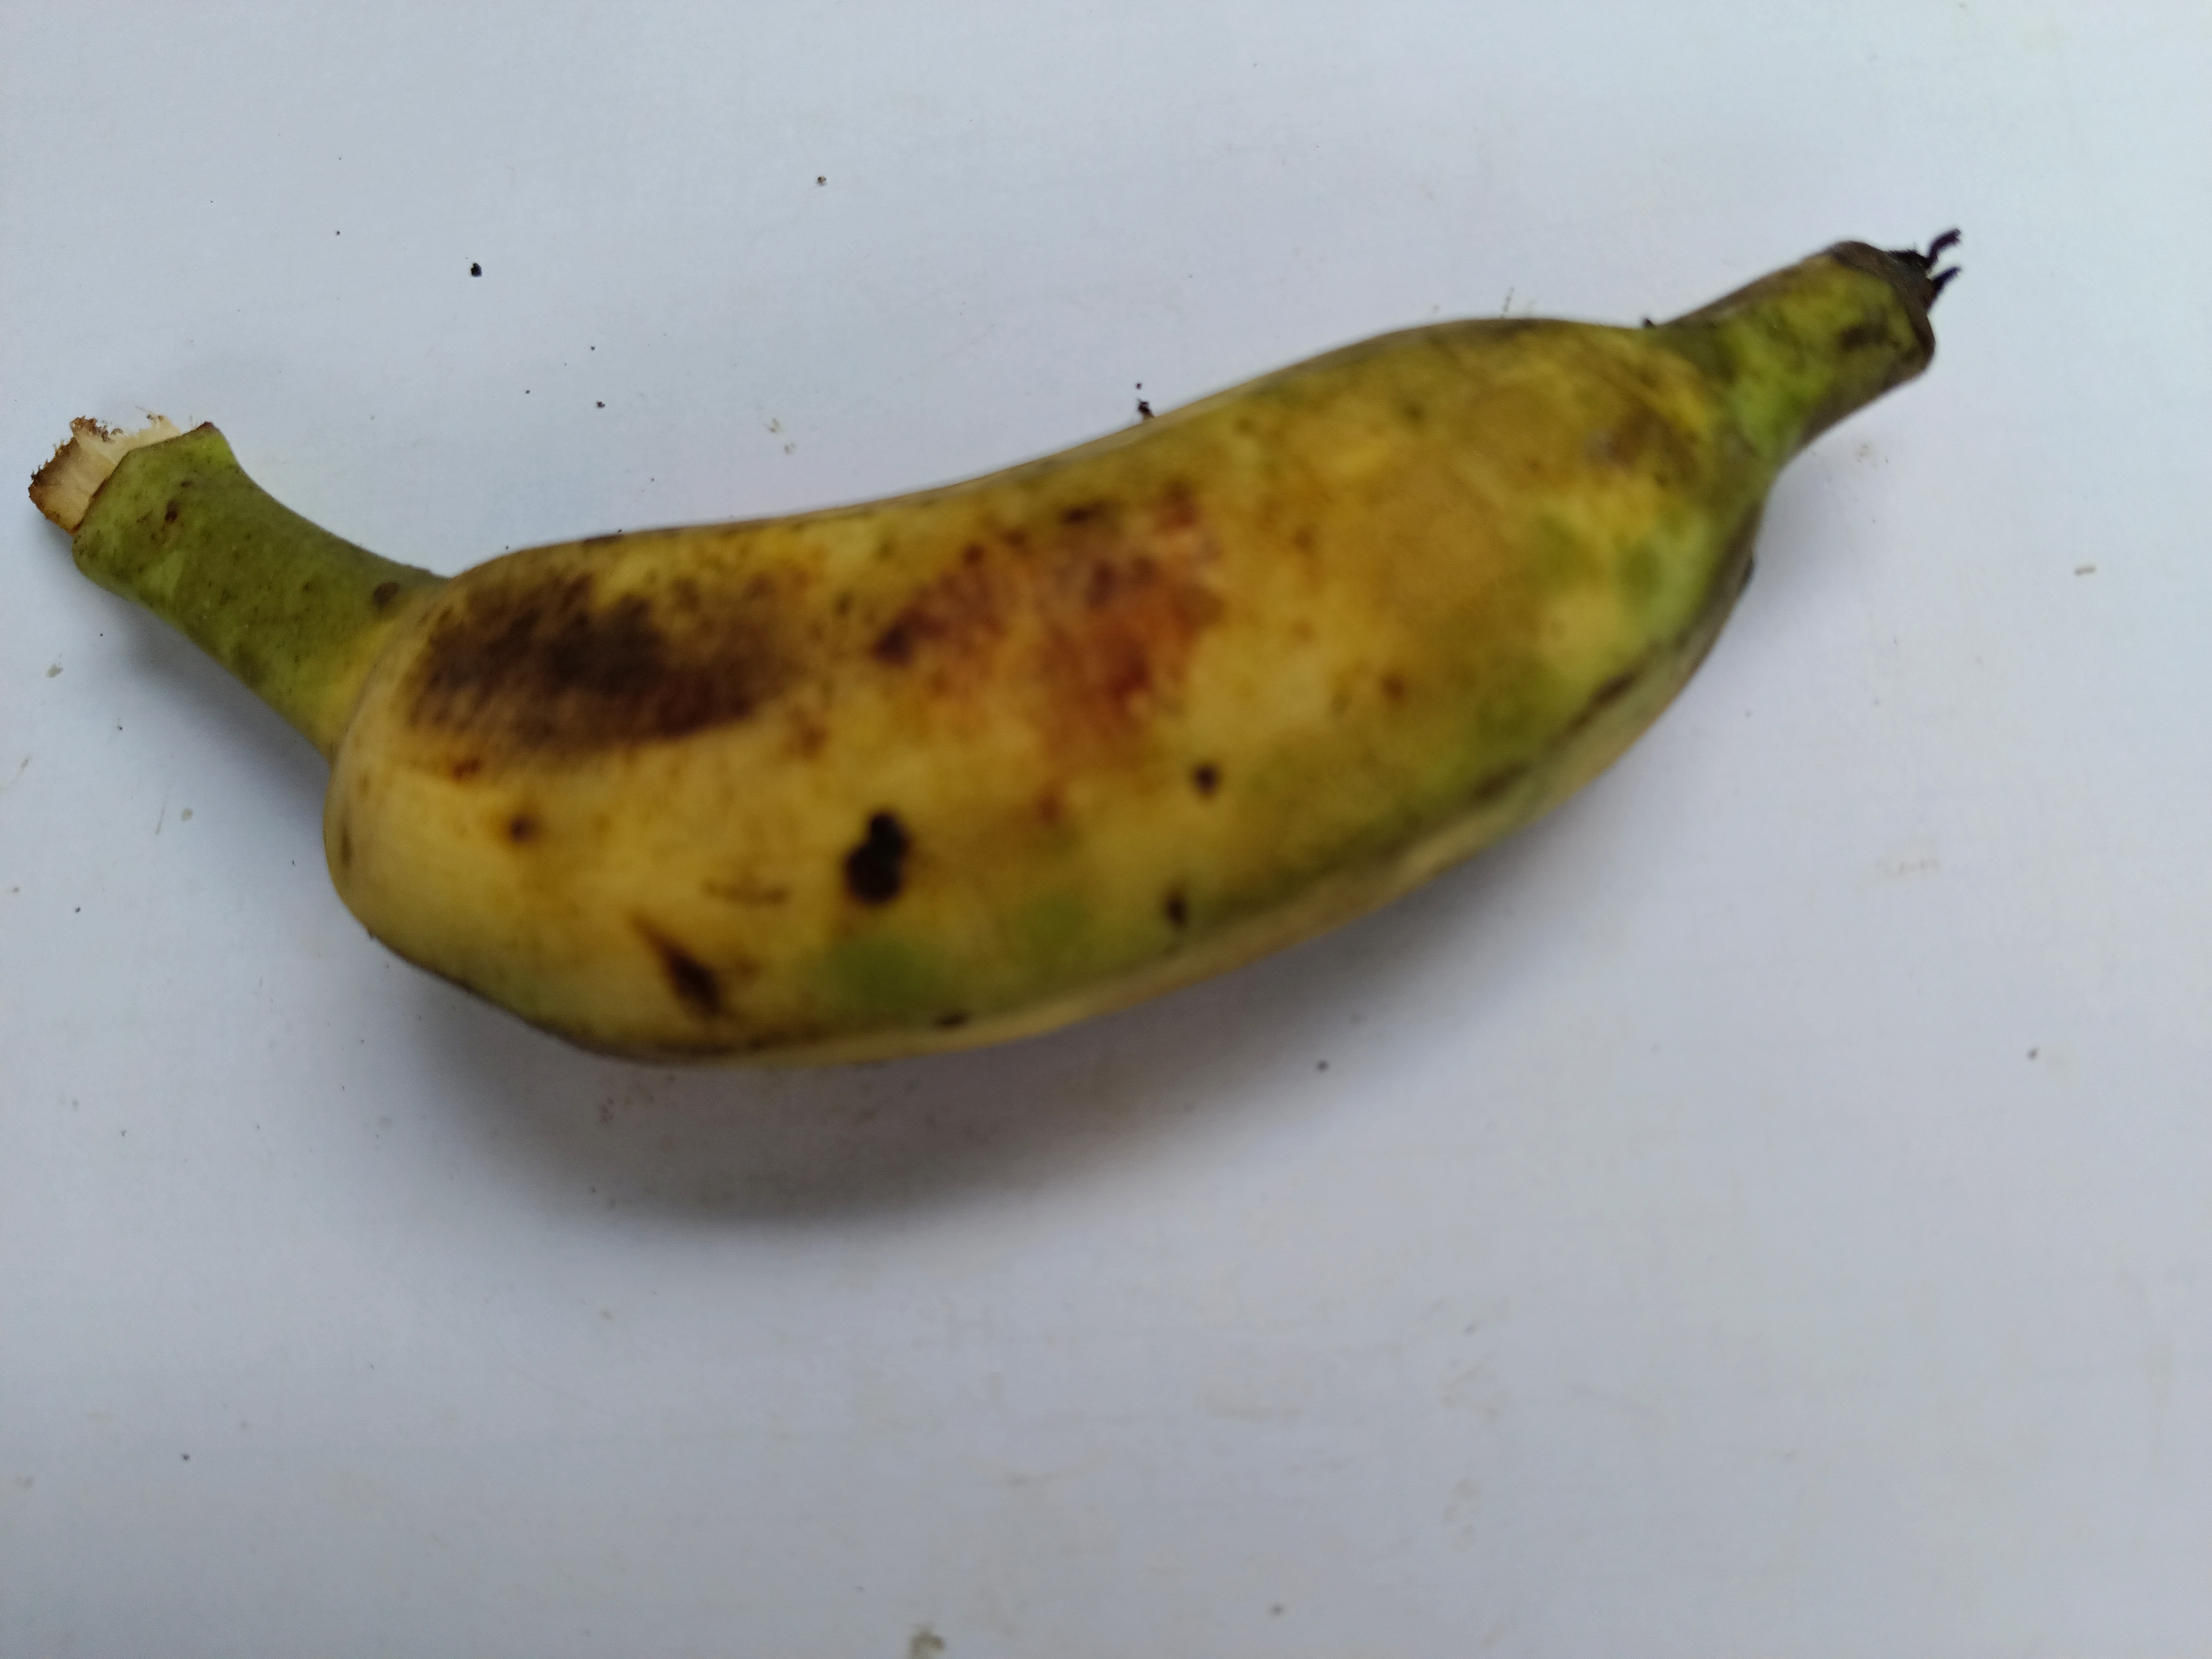
Banana variety: Deshi